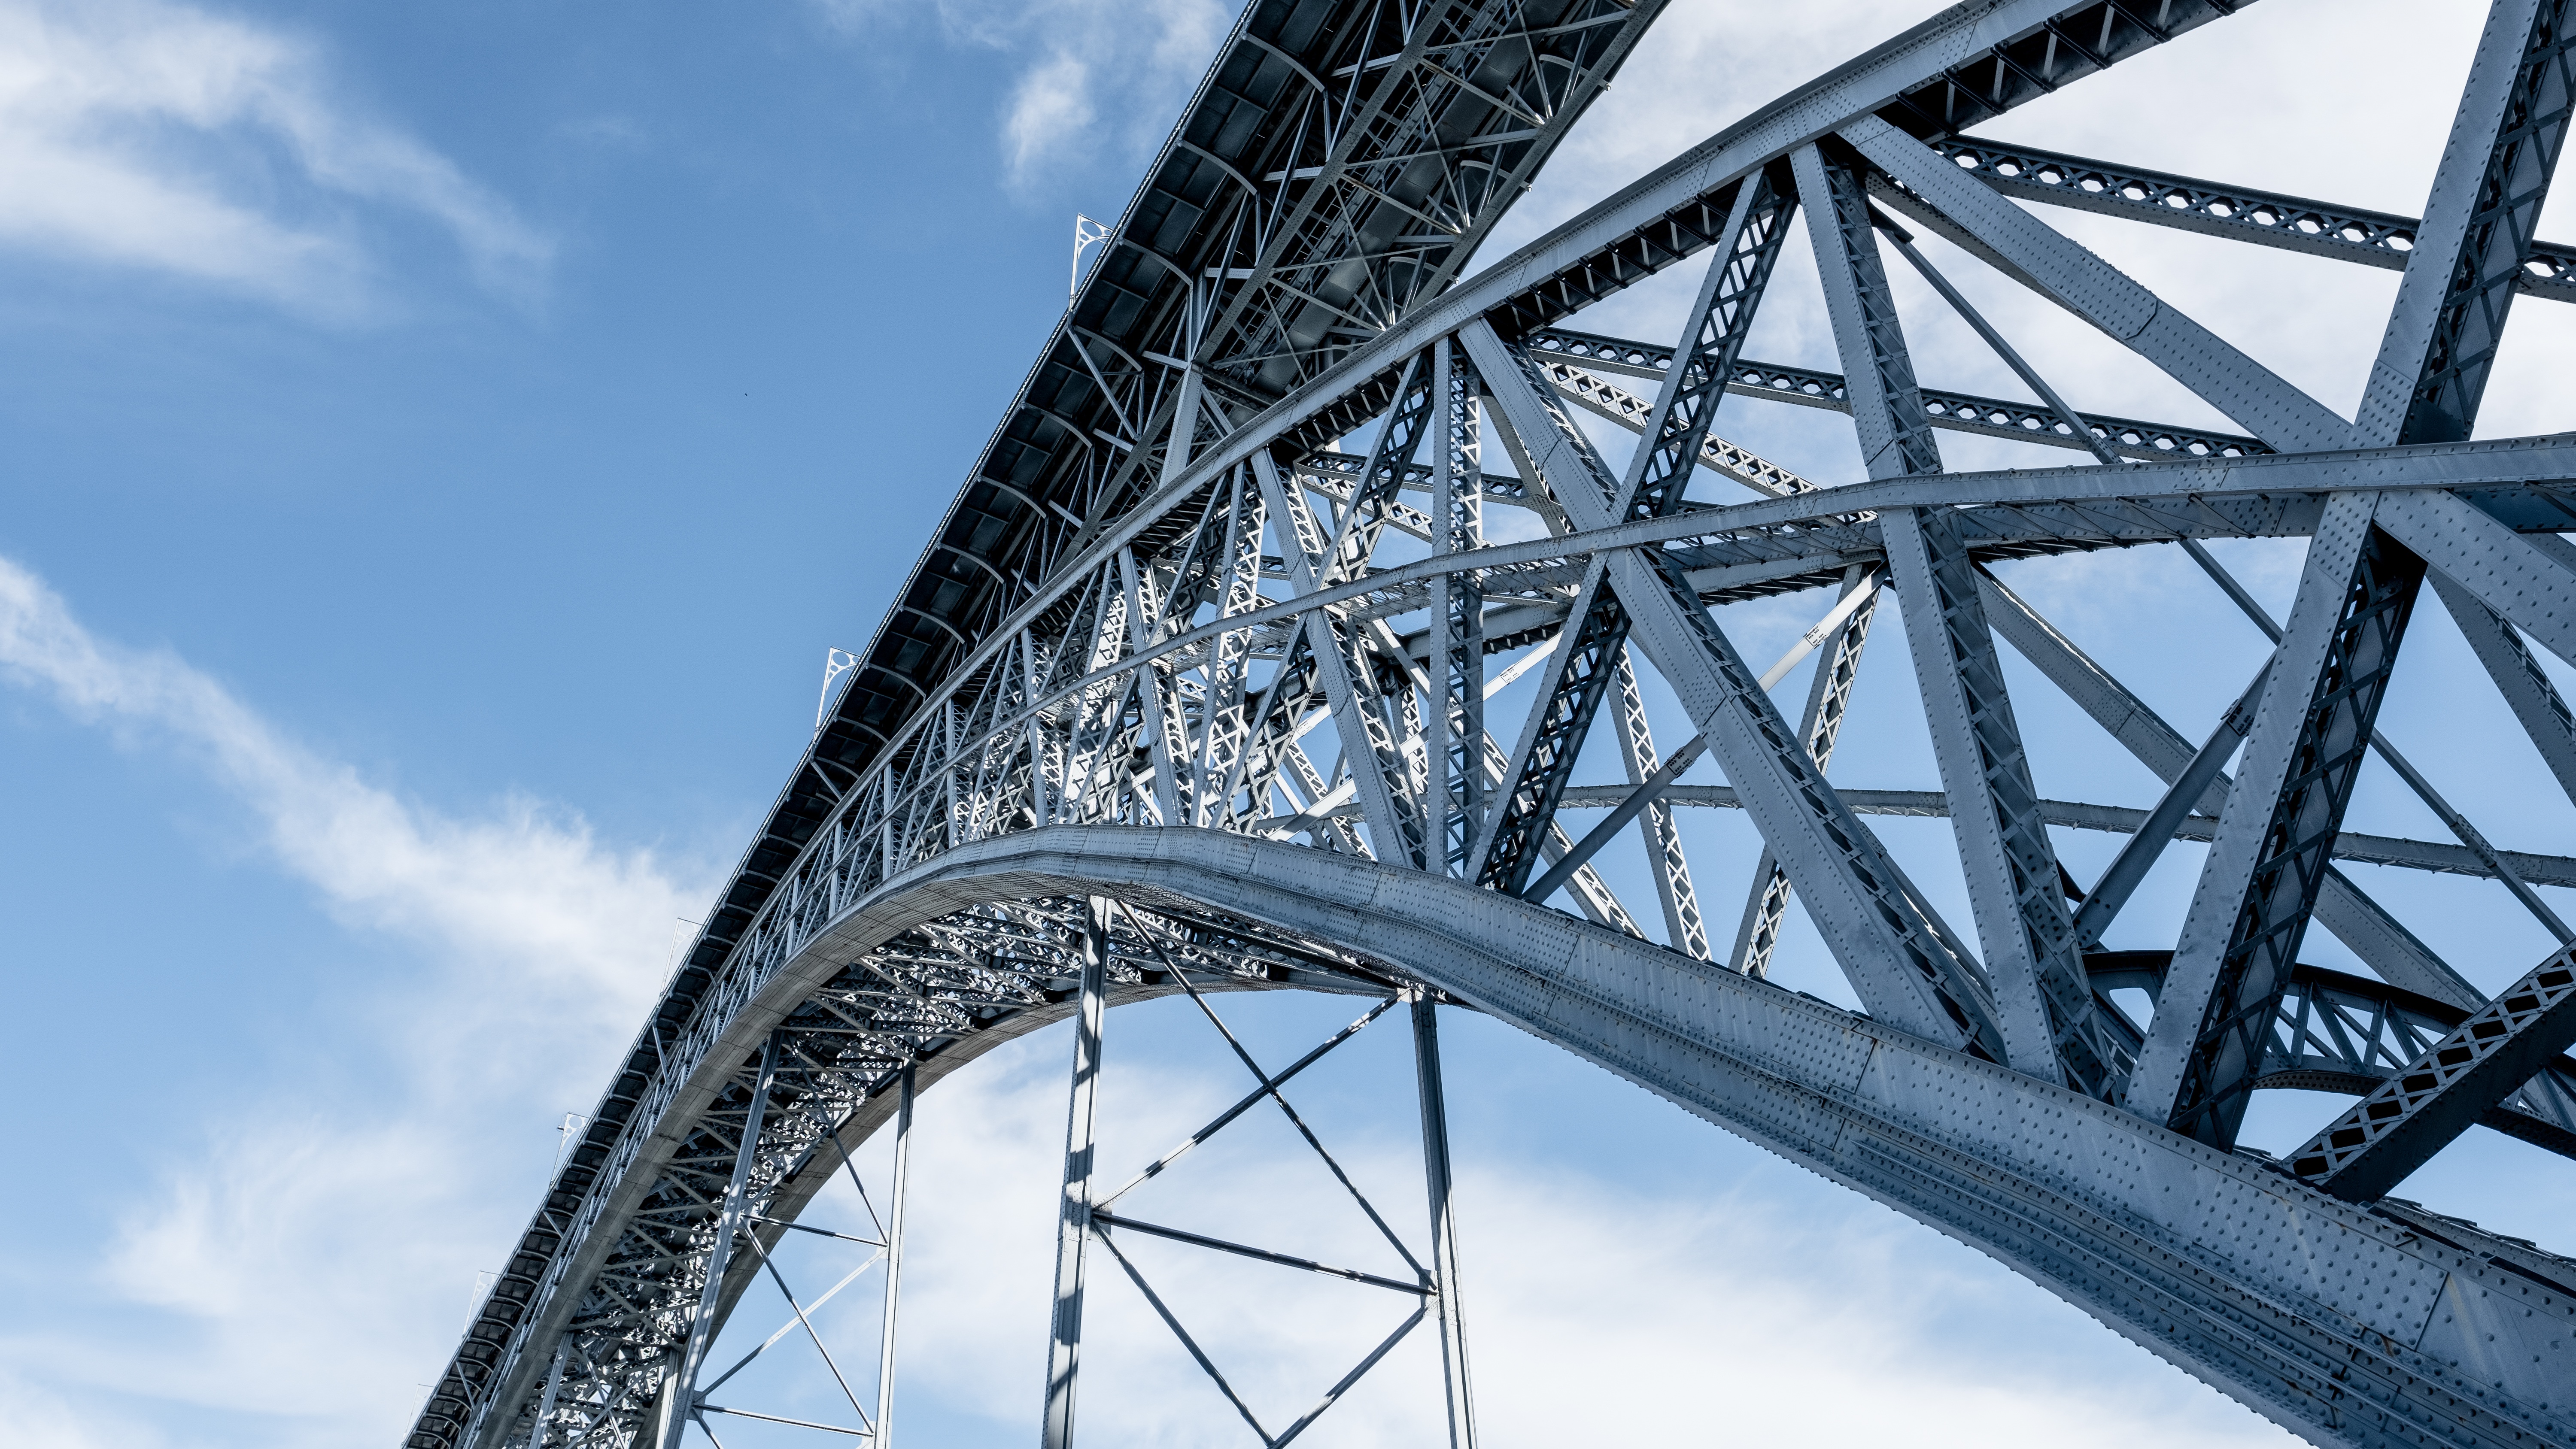
architecture, structure, sky, road, bridge, skyscraper, line, tower, landmark, blue, stadium, roller coaster, tower block, steel arch bridge, sport venue